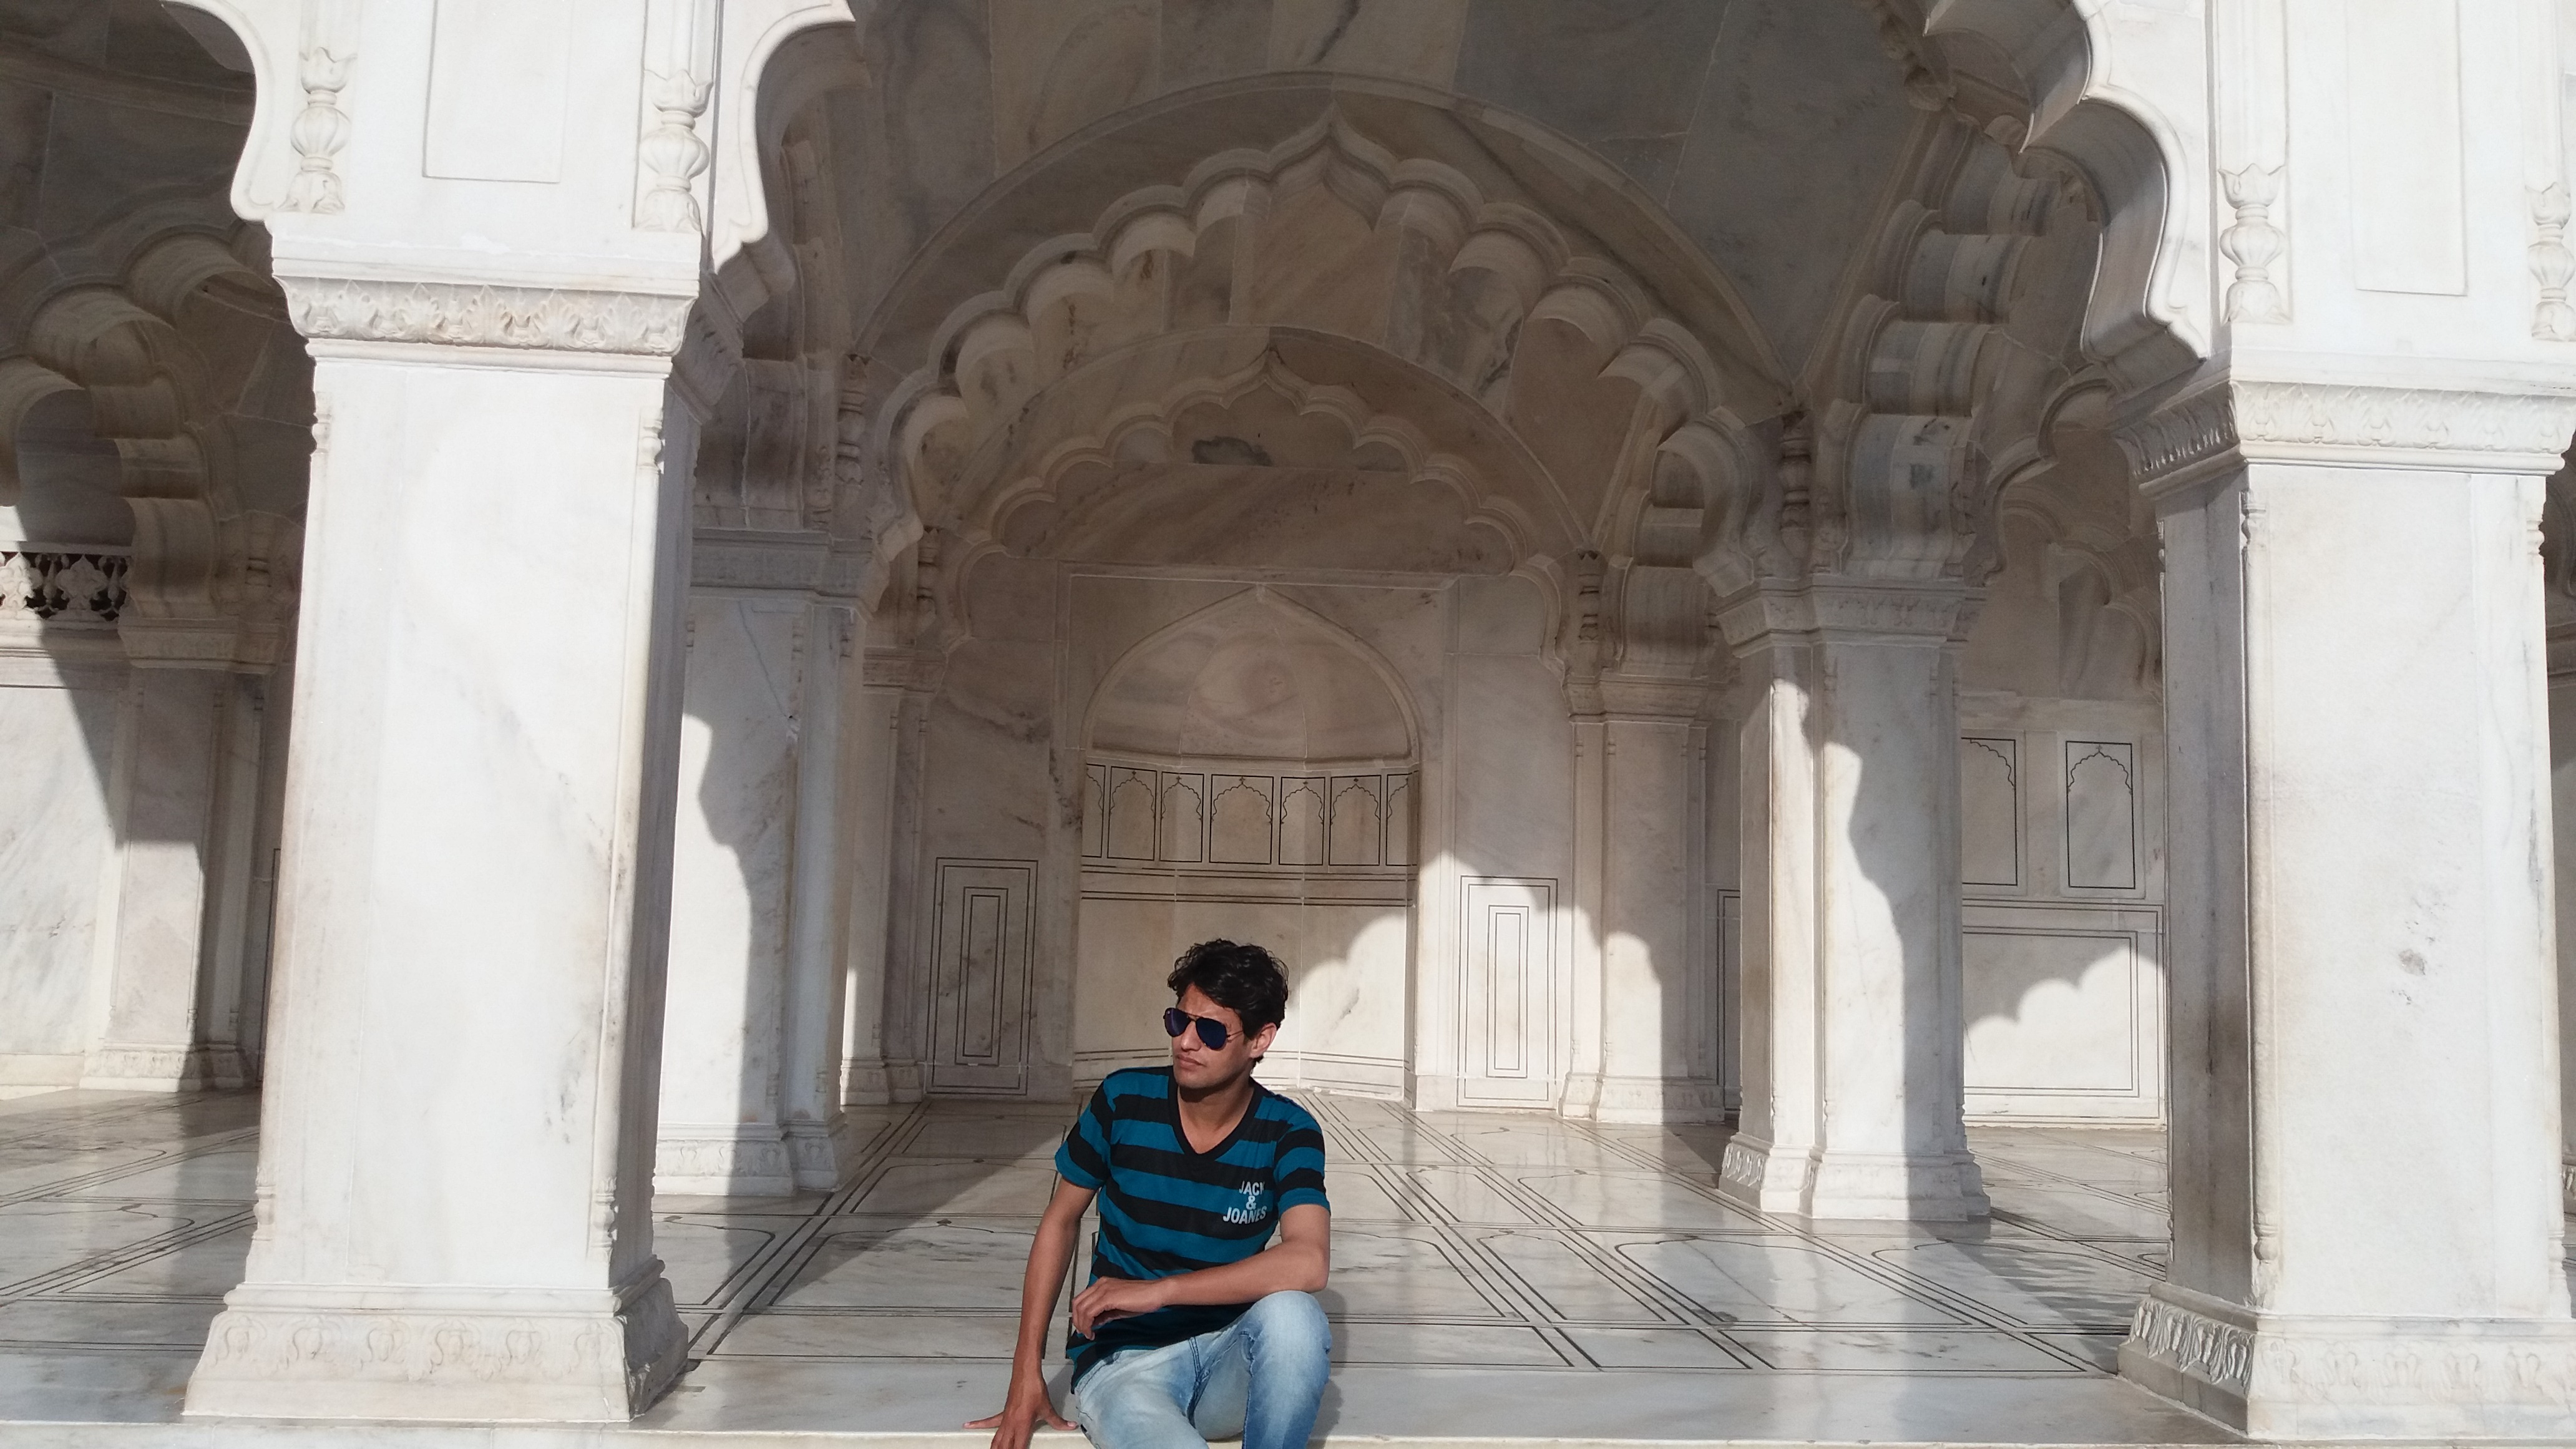
man, arch, historic site, ancient history, building, temple, ancient roman architecture, column, tourism, facade, arcade, classical architecture, sculpture, place of worship, medieval architecture